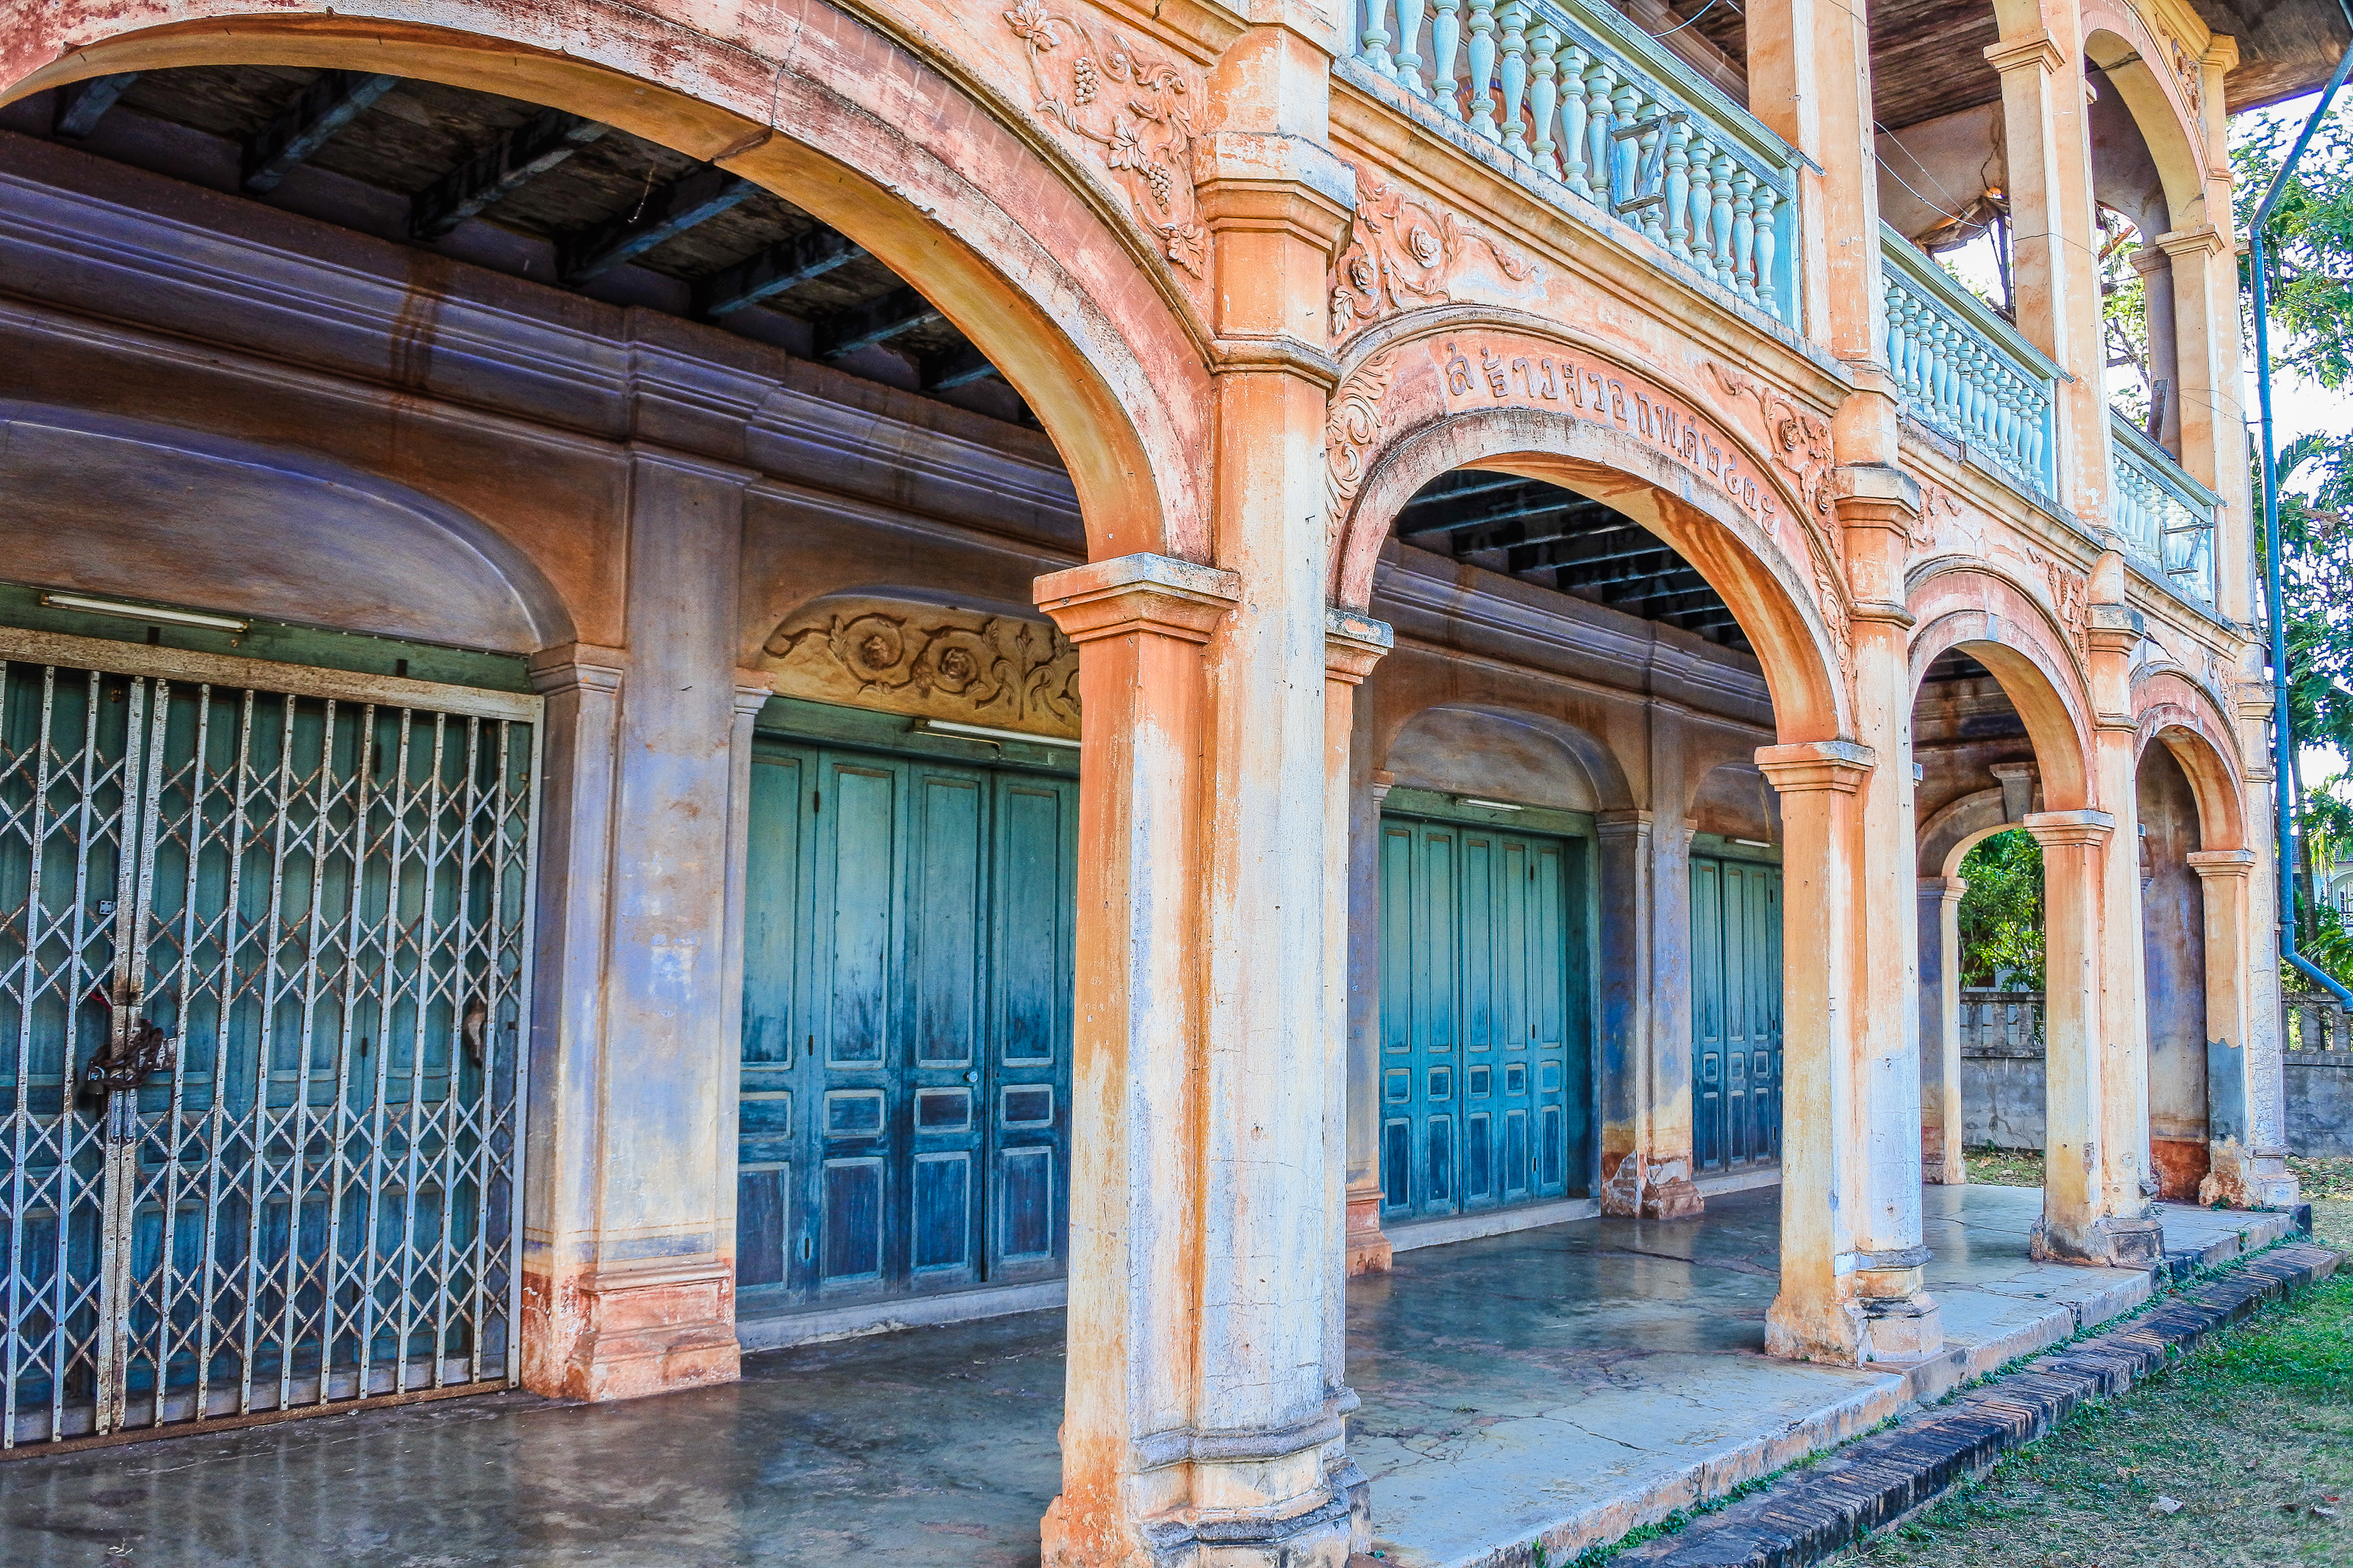
historical, tourism, house, building, tharae, nakhon, christian, colonial, thailand, brick, landmark, architecture, historic, old, ancient, home, stone, outdoor, urban, vintage, catholic, style, wall, landscape, sakon, arch, column, palace, mansion, real estate, facade, classical architecture, estate, arcade, window, door, courtyard, hacienda